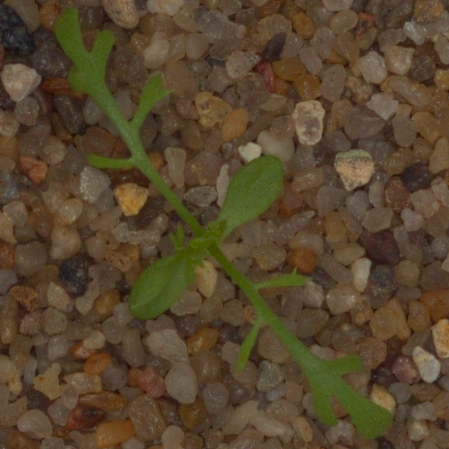
Label: scentless_mayweed